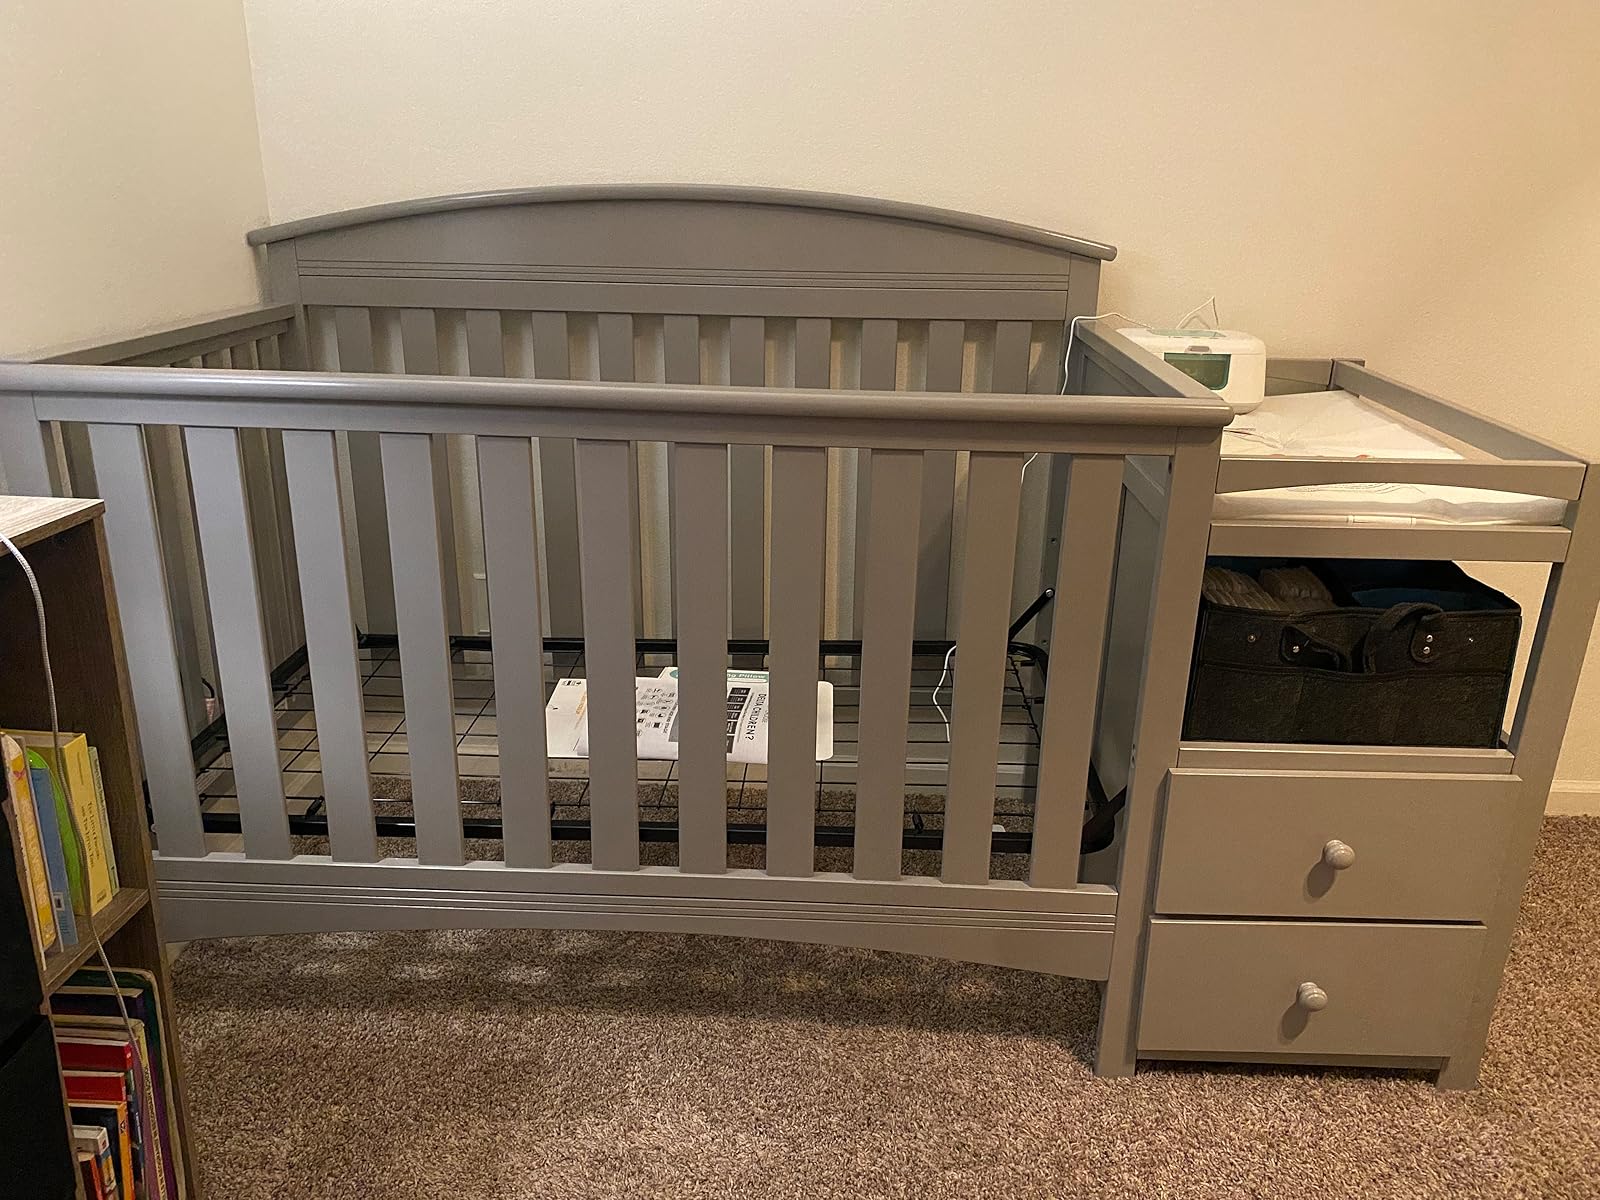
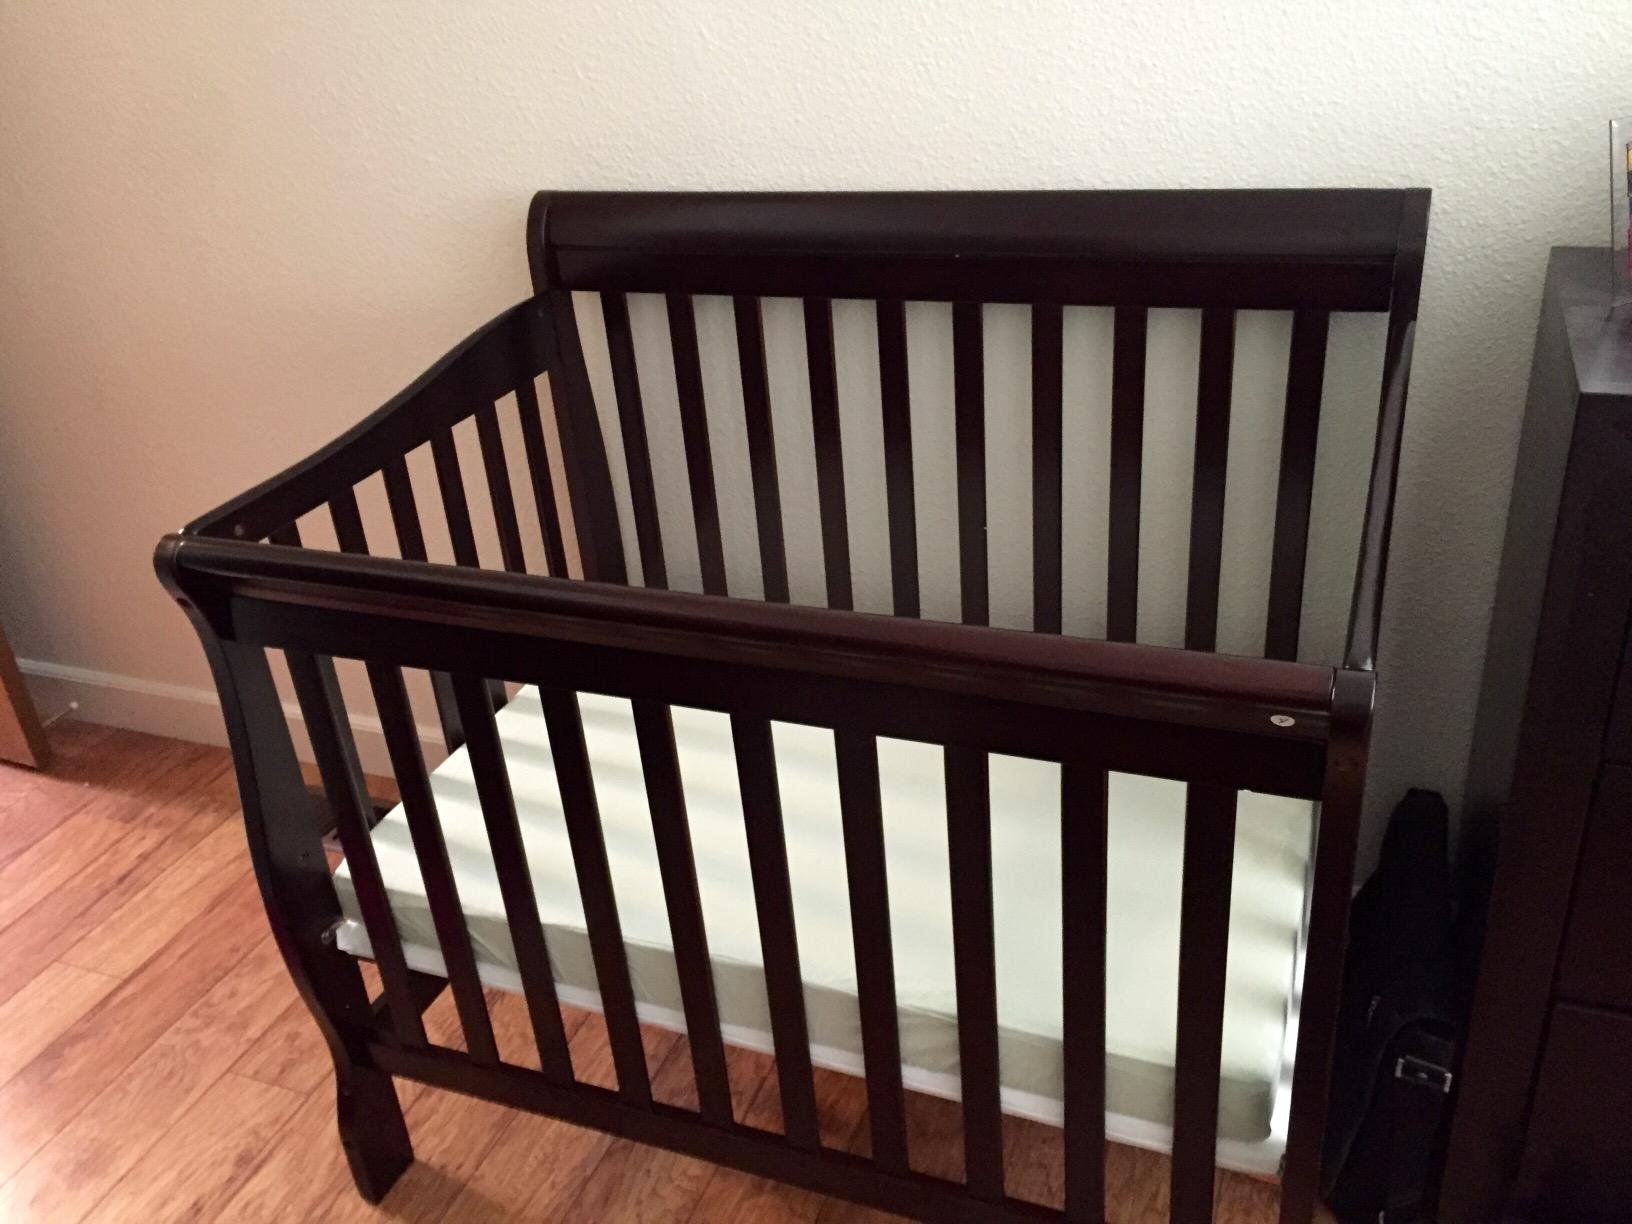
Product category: products_crib
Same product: no